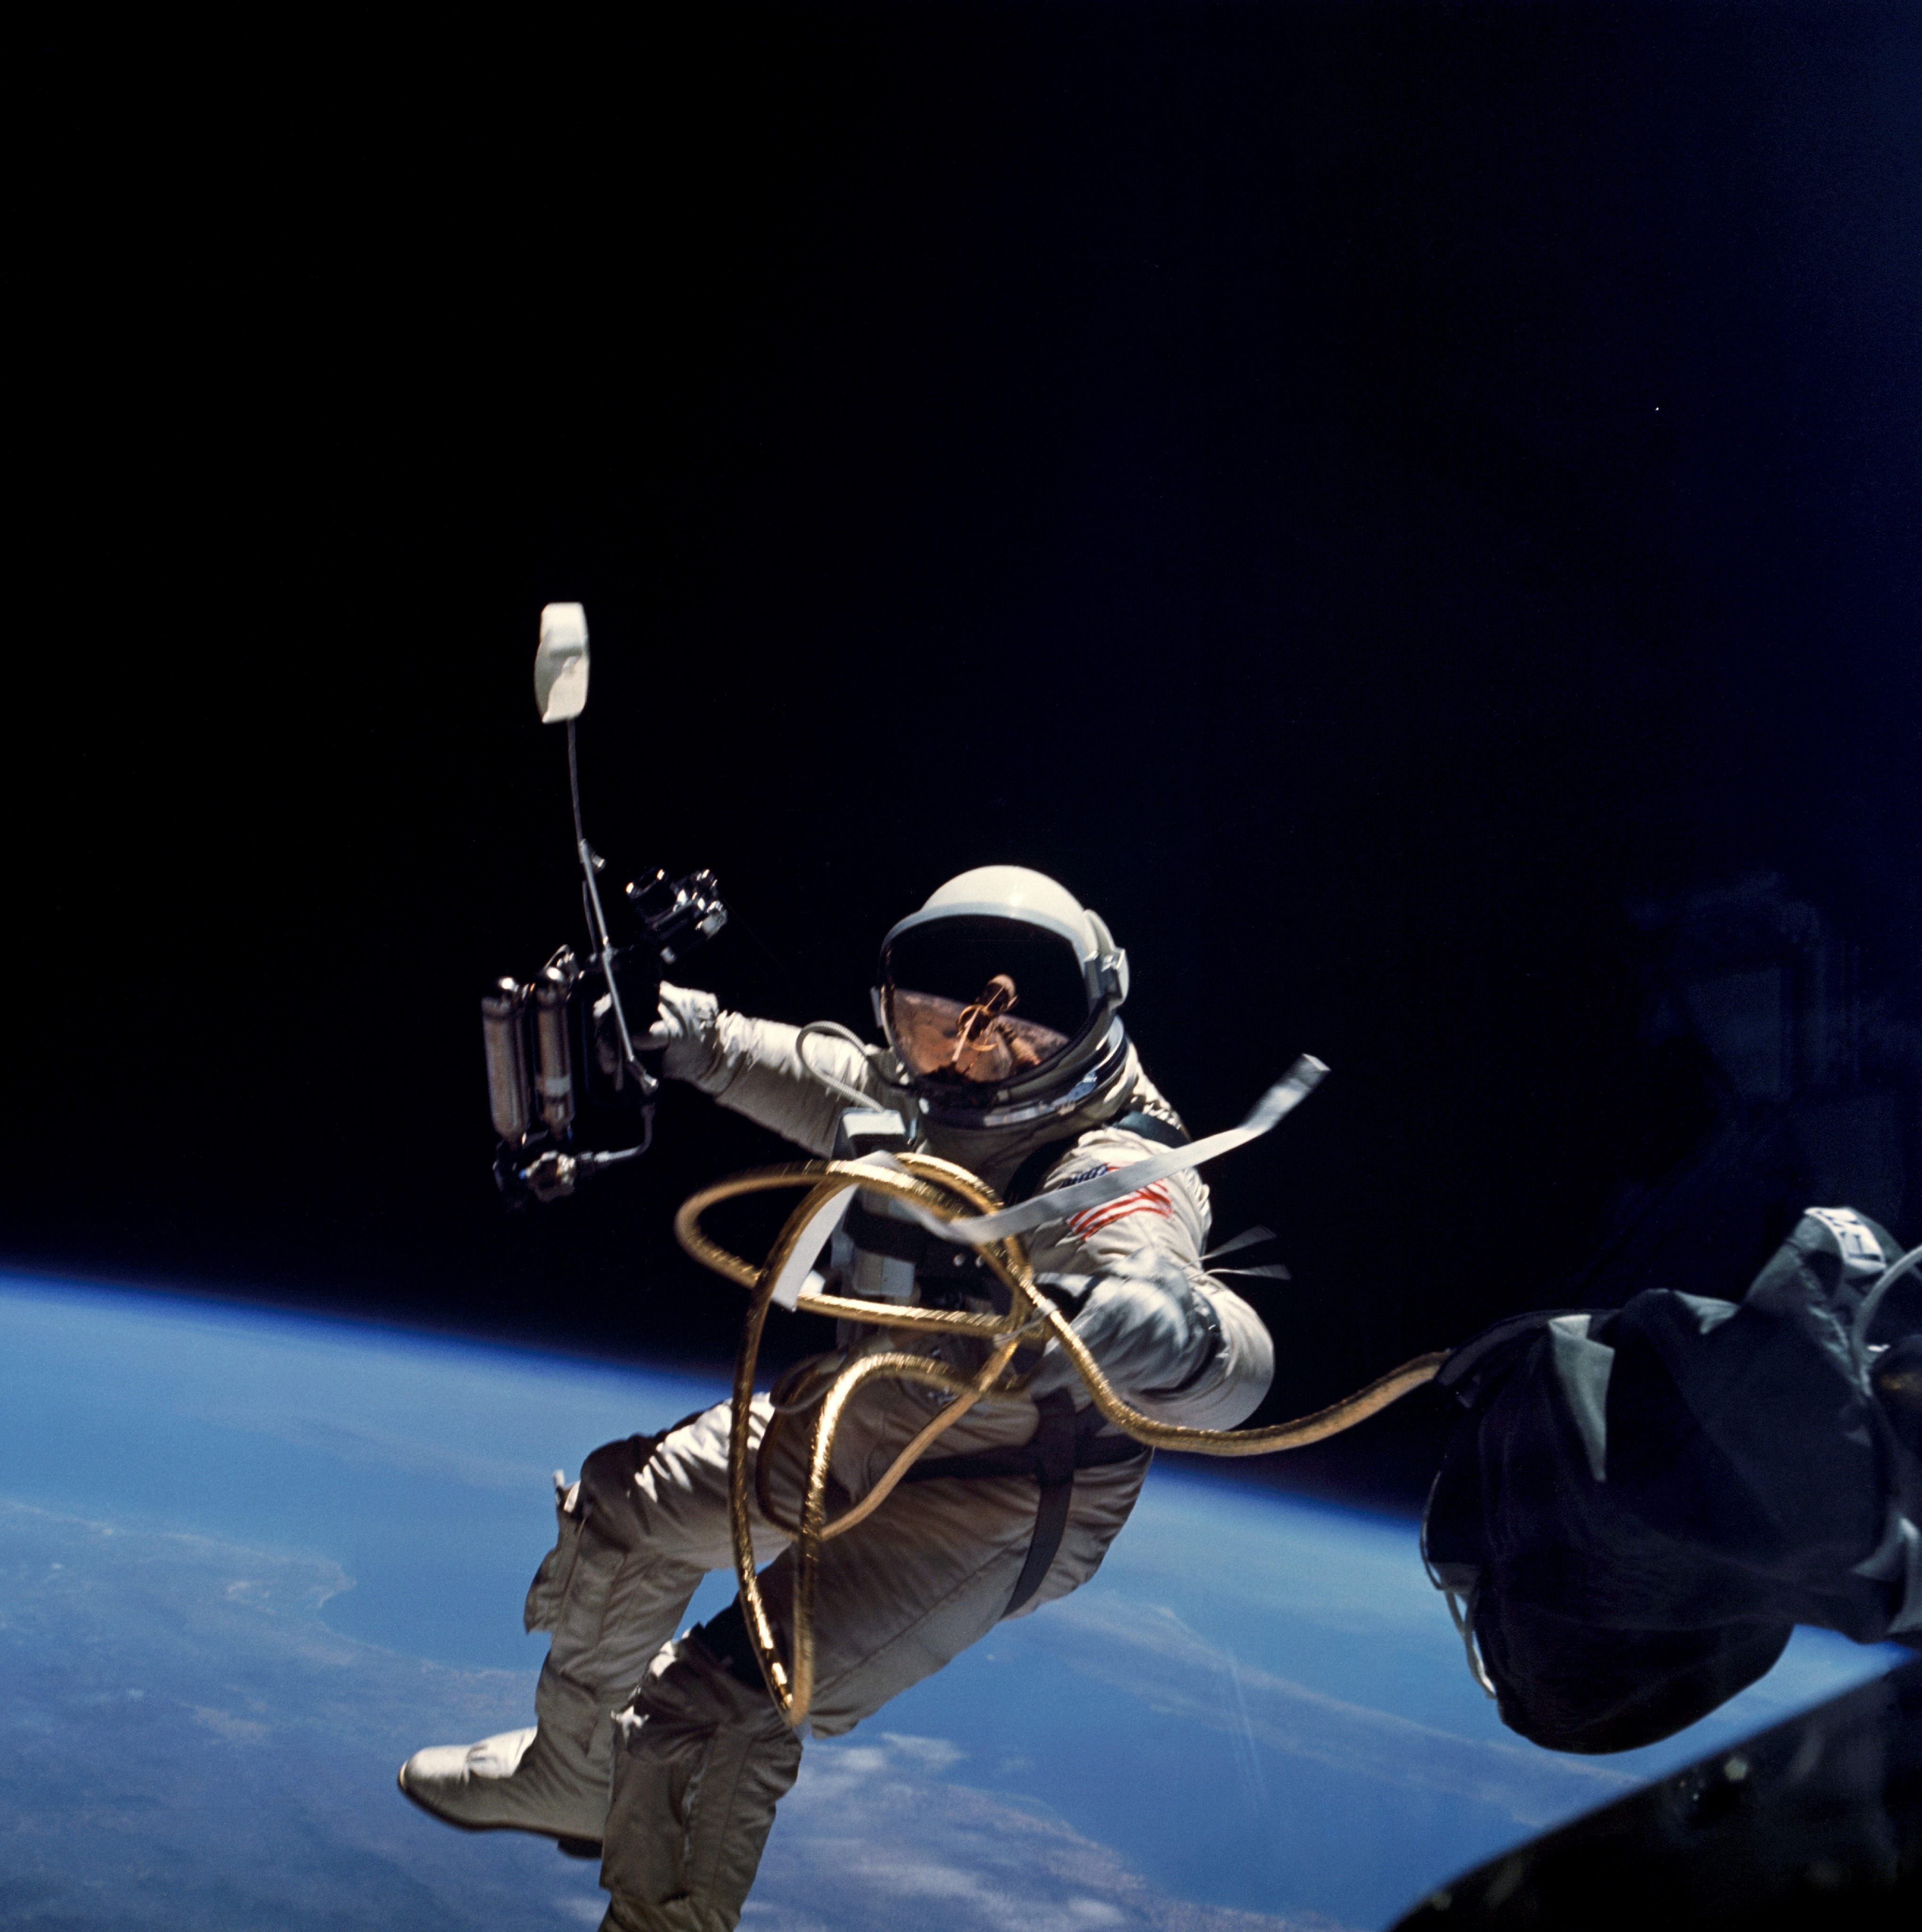
working, suit, alone, isolated, space, astronaut, nasa, earth, beautiful, oxygen, pack, freestyle motocross, lifeline, tether, space walk